Pierre Trimouillat

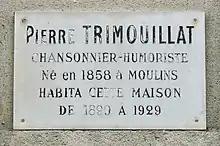
Plaque at 10, rue Chanoinesse

An 1899 reviewer said of his work that his modernist poems included elements derived from the 17th century work of Molière.